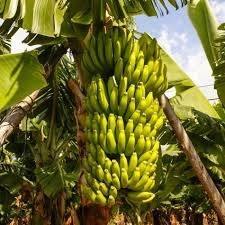
Label: banana